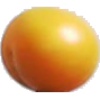
Label: Cherry Wax Yellow 1